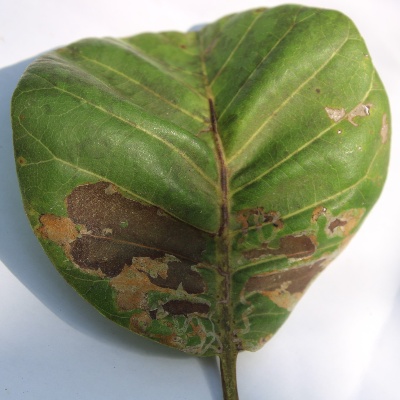
Crop: Cashew
Condition: leaf miner